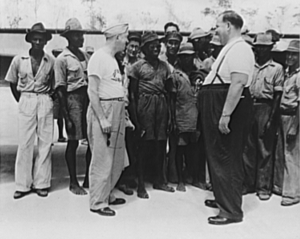
Gøg og Gokke / Film
"Gøg og Gokke var et komikerpar, som dukkede frem i stumfilmens dage i Hollywood i 1920'erne. Parret bestod af Gøg, den tynde englænder Stan Laurel, og Gokke, den tykke amerikaner Oliver Hardy. Fra slutningen af 1920'erne frem til midten af 1940'erne var de berømte for deres slapstick-komik, hvor Gøg spillede rollen som den kluntede og barnlige bangebuks, over for Gokkes rolle som opblæst, selvsikker bølle. Komikerparrets kendingsmelodi, kendt som ""The Cuckoo Song"", ""Ku-Ku"" eller ""The Dance of the Cuckoos"", blev altid spillet til rulleteksterne i begyndelsen af deres film. Kendingsmelodien er et af parrets vigtige kendemærker, sammen med deres bowlerhatte.